Southern Appalachian low-elevation pine forest

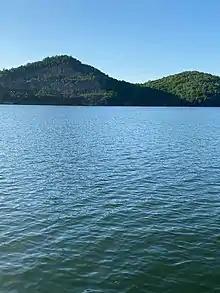
Virginia Pine covered mountain on Carters Lake Georgia

Pitch pine ("Pinus rigida") may sometimes be present. Hardwoods are sometimes abundant, especially dry-site oaks such as southern red oak ("Quercus falcata"), chestnut oak ("Quercus prinus"), and scarlet oak ("Quercus coccinea"), but also pignut hickory ("Carya glabra"), red maple ("Acer rubrum"), and others. The shrub layer may be well-developed, with hillside blueberry ("Vaccinium pallidum"), black huckleberry ("Gaylussacia baccata"), or other acid-tolerant species most characteristic. Herbs are usually sparse but may include narrowleaf silkgrass ("Pityopsis graminifolia") and goat-rue ("Tephrosia virginiana").